Sidney Rigdon

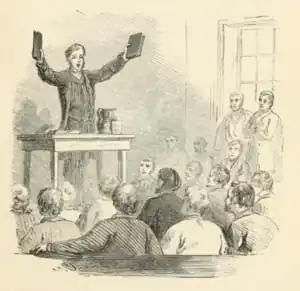
Sidney Rigdon preaching his first Mormon sermon

In early September 1830, Rigdon's associate, Pratt, was baptized into the Church of Christ founded by Smith. In October, Pratt and Ziba Peterson began a mission to preach to the American Indians.